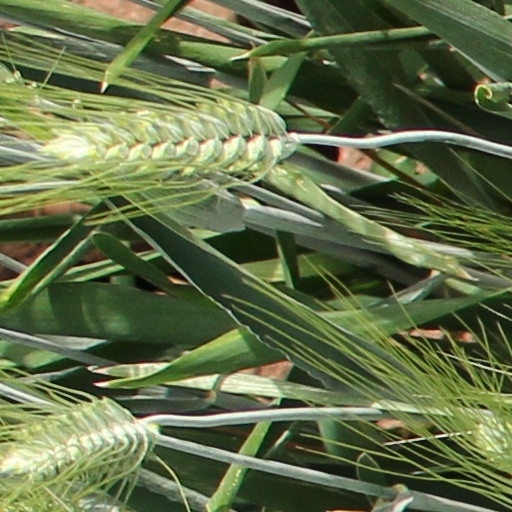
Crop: wheat